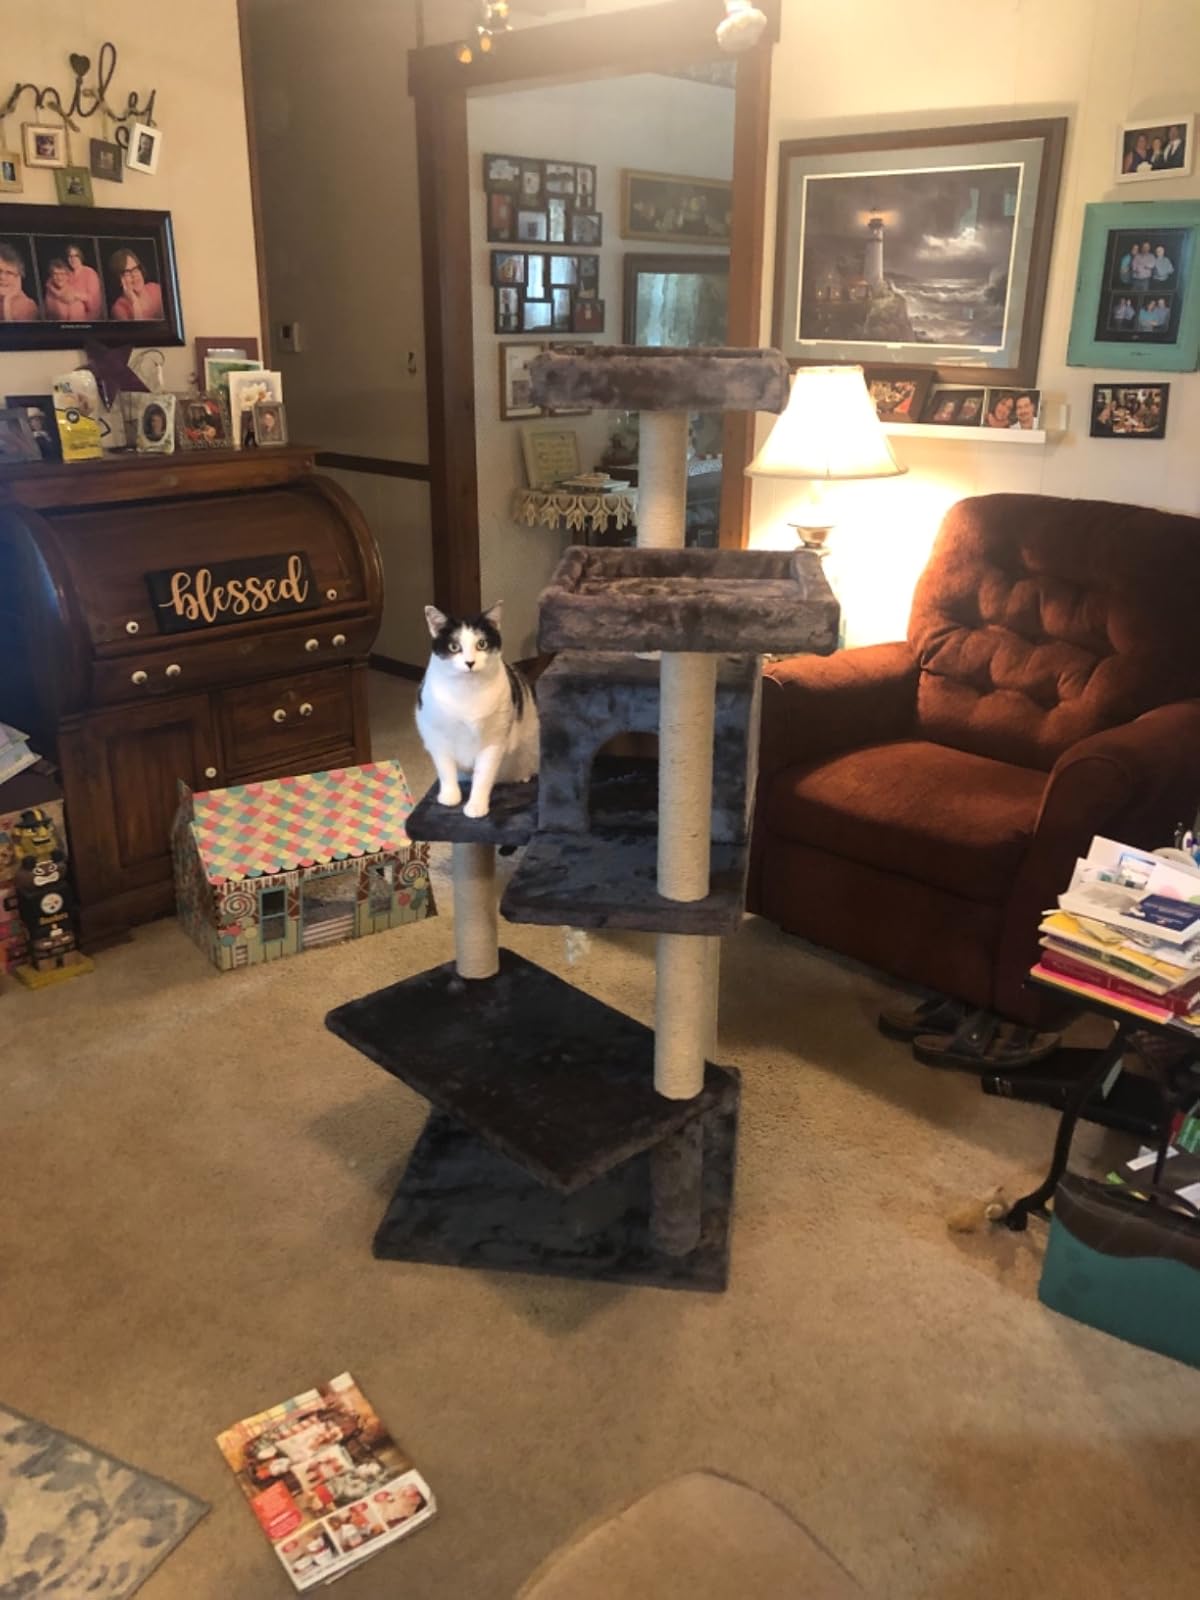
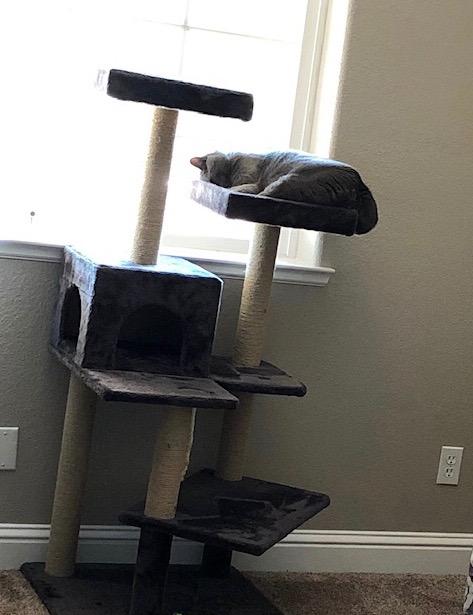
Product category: items_cat tree
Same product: yes